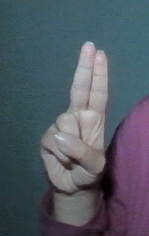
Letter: taa